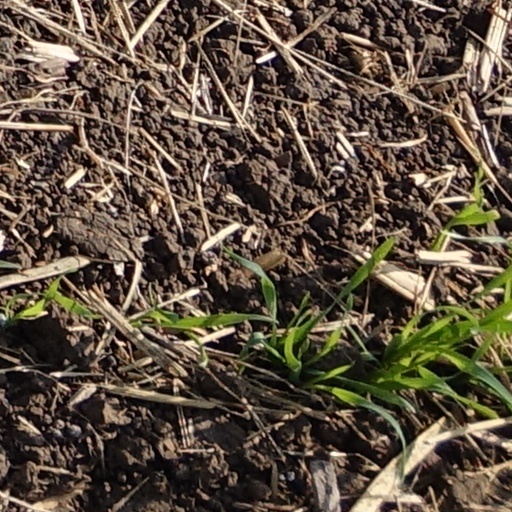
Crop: wheat